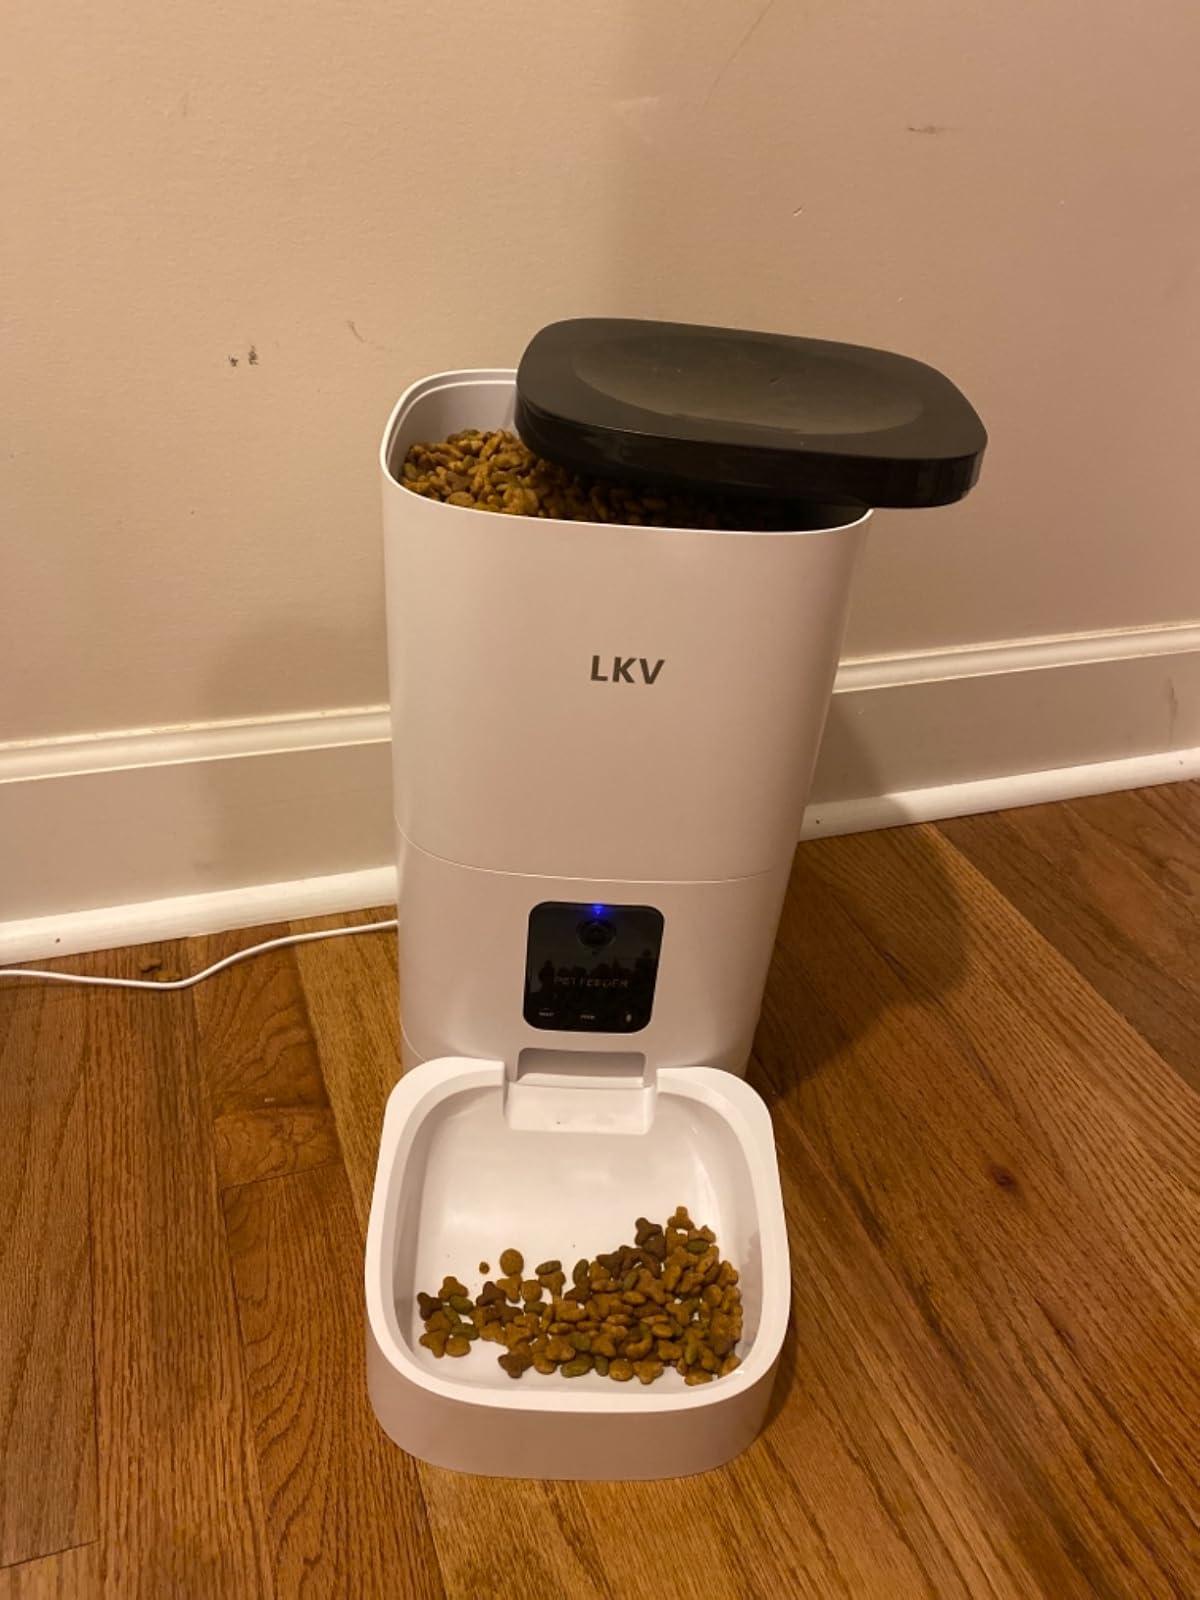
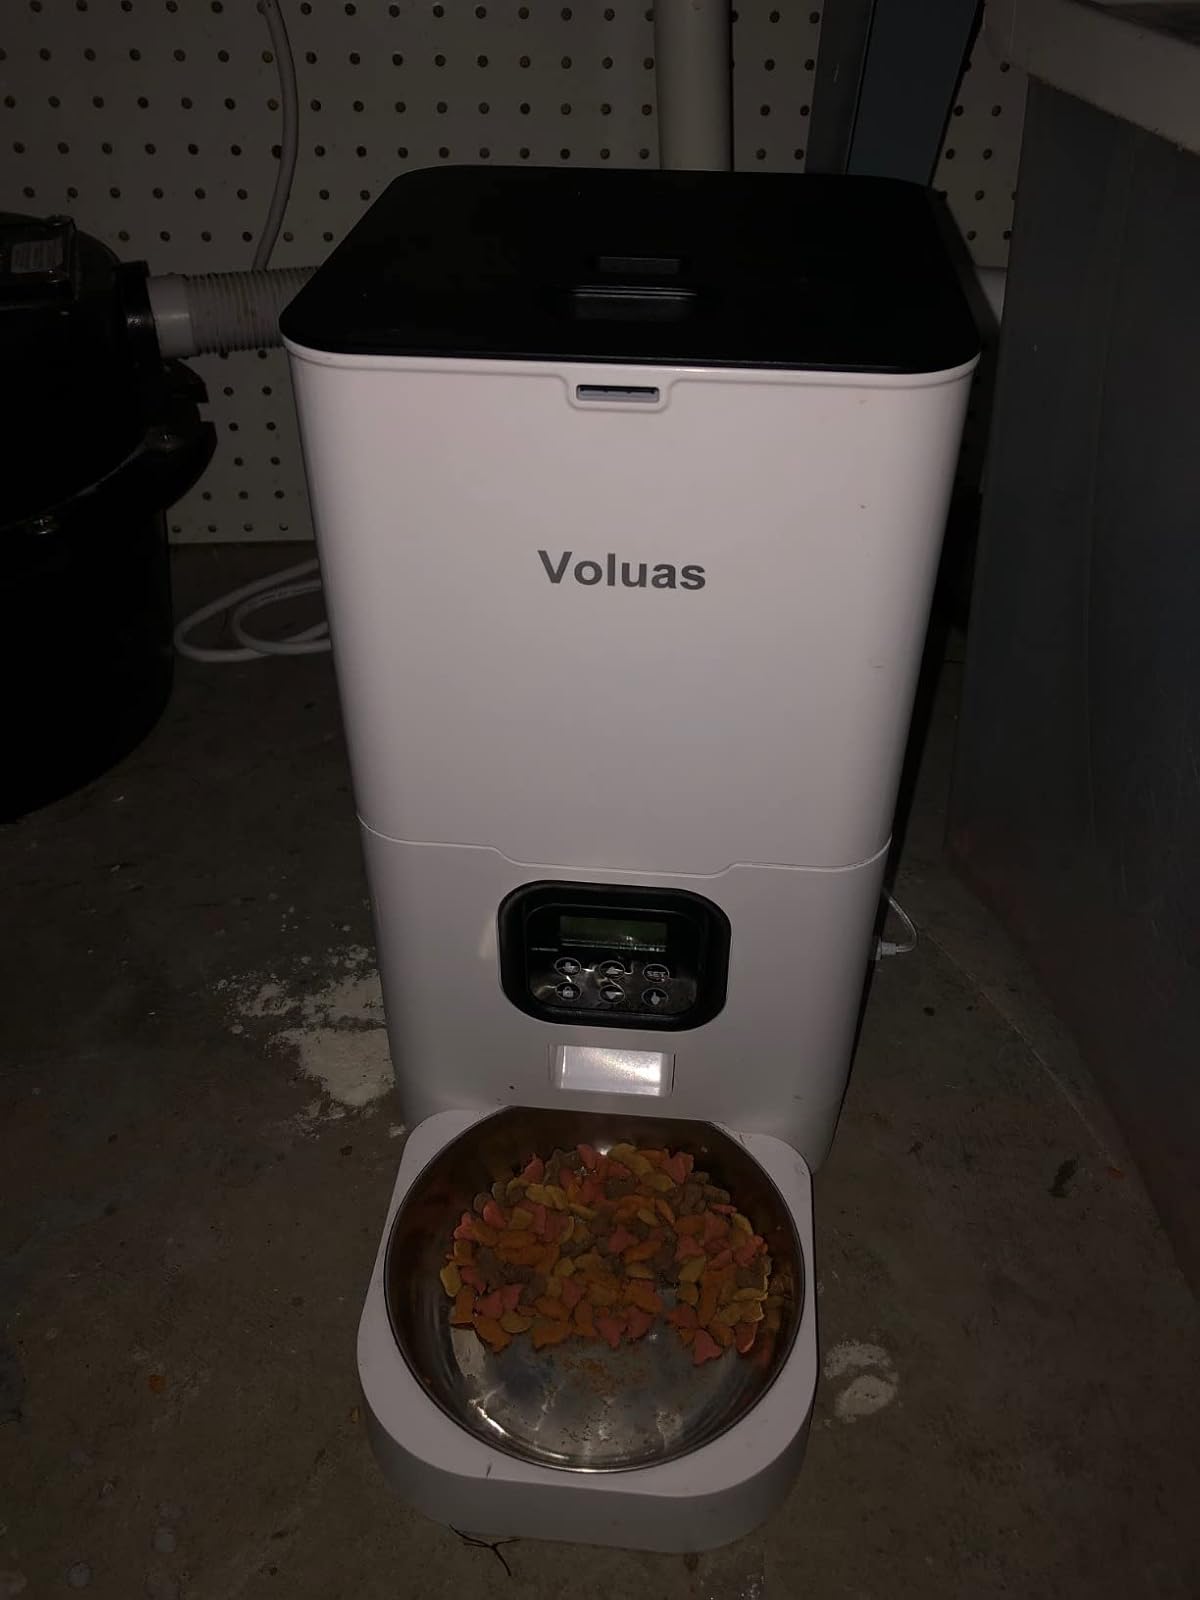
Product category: items_feeder
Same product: no